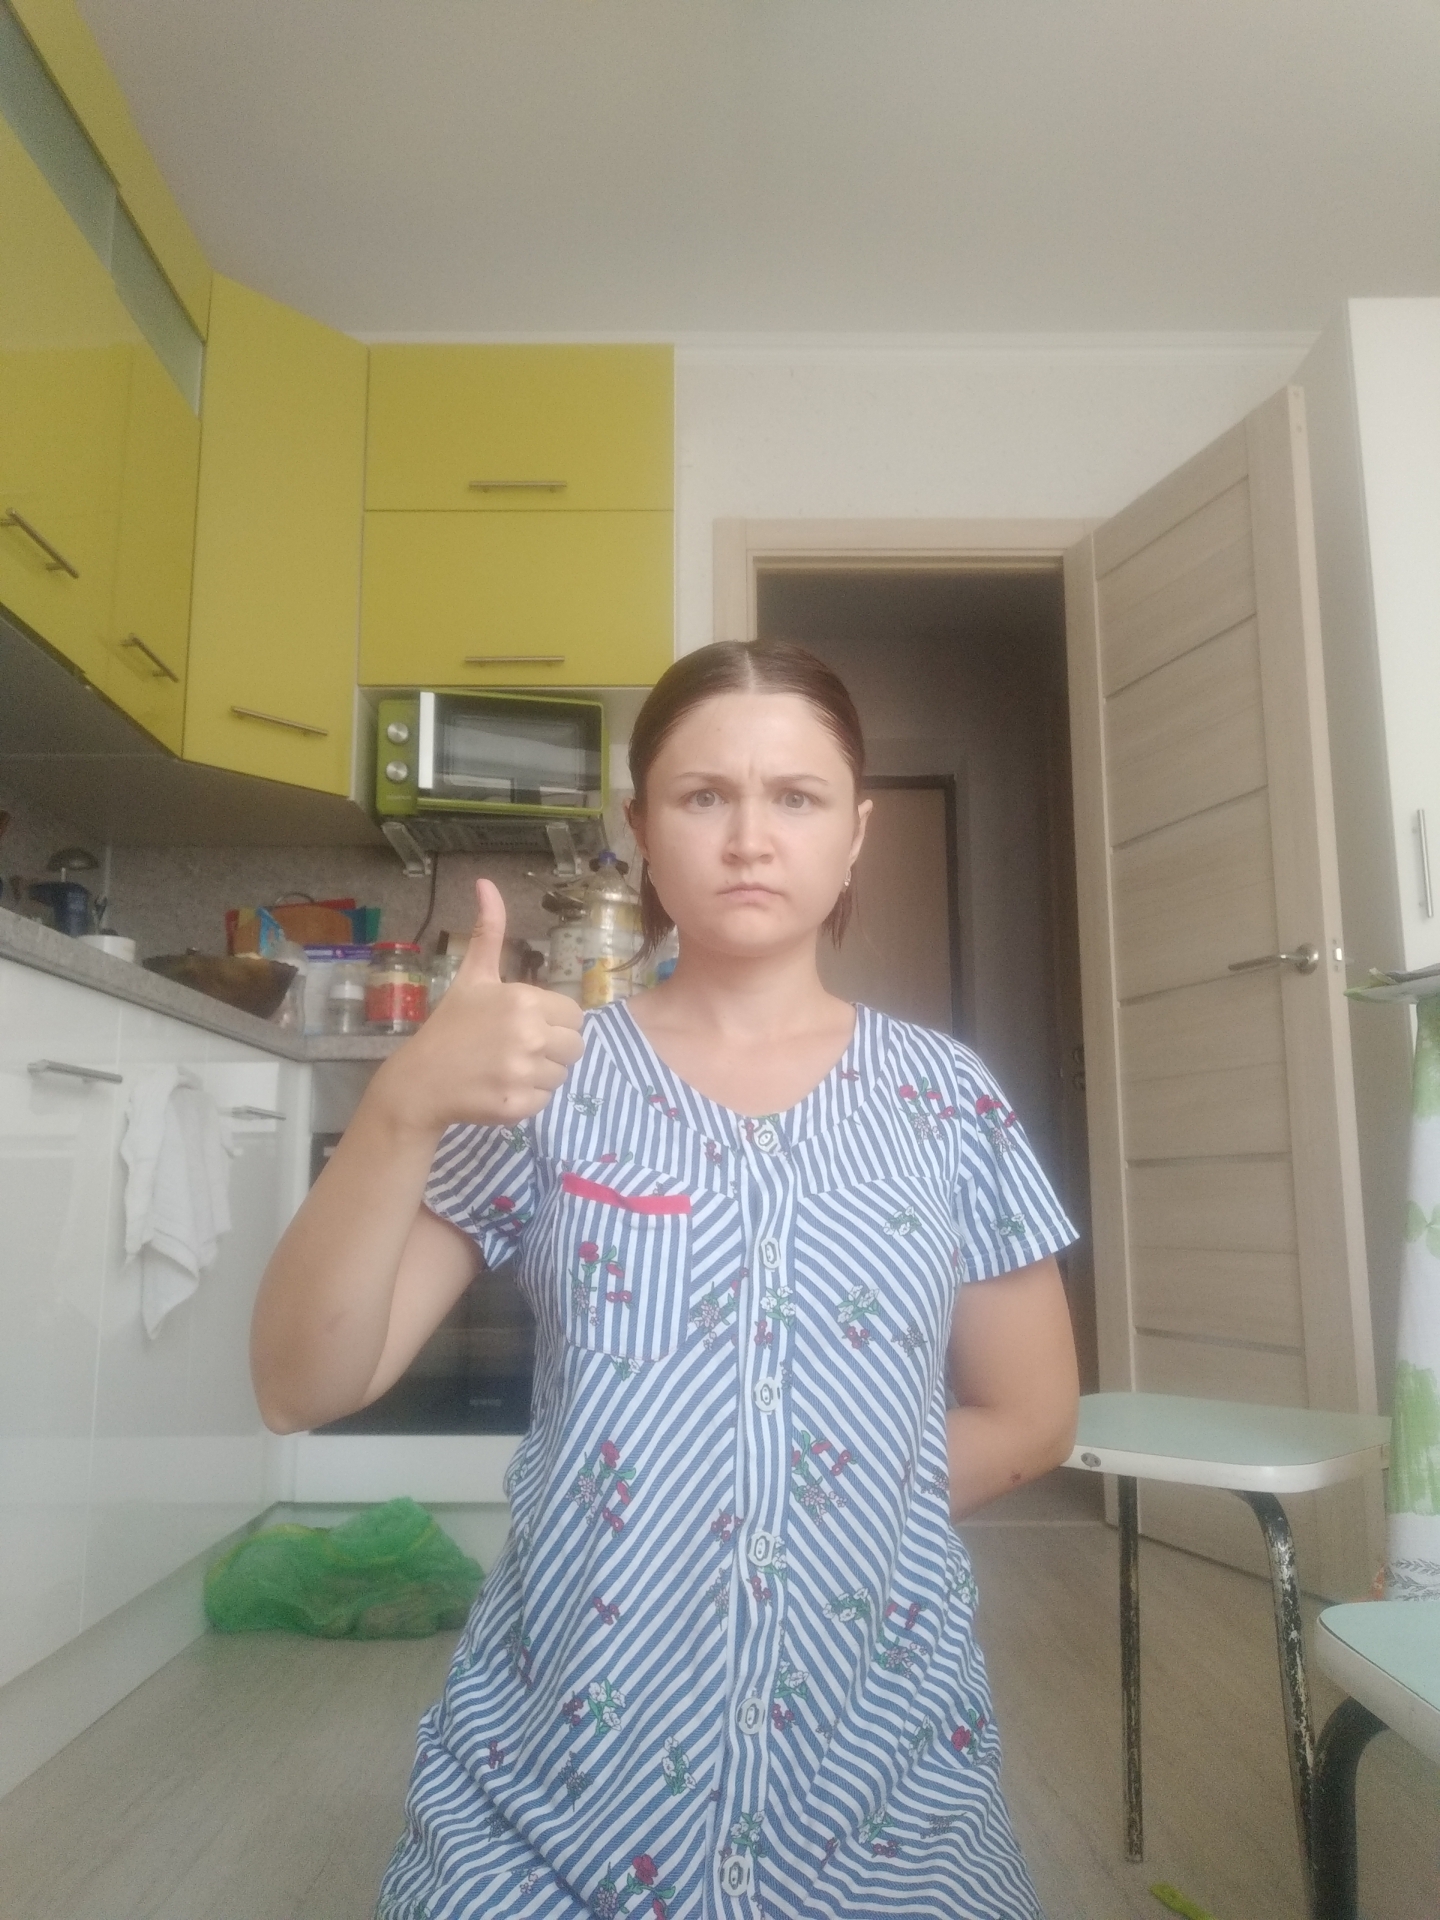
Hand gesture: like